IPod

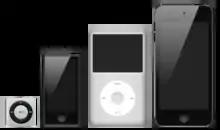
The final iteration of each iPod product. From left to right: iPod Shuffle, iPod Nano, iPod Classic and iPod Touch.

The iPod is a series of portable media players and multi-purpose mobile devices that were designed and marketed by Apple Inc. from 2001 to 2022. The first version was released on November 10, 2001, about months after the Macintosh version of iTunes was released. Apple sold an estimated 450 million iPod products as of 2022. Apple discontinued the iPod product line on May 10, 2022. At over 20 years, the iPod brand is the longest-running to be discontinued by Apple.